Mary Gnaedinger

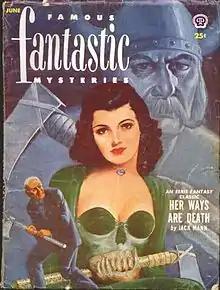
Cover of "Famous Fantastic Mysteries", June 1952

In her career as an editor, Mary Gnaedinger became the editor of the science fiction and fantasy magazines "Famous Fantastic Mysteries" in 1939 and "Fantastic Novels" in 1940, as well as "A. Merritt's Fantasy Magazine". She is known as the first female lead editor of a science fiction publication.